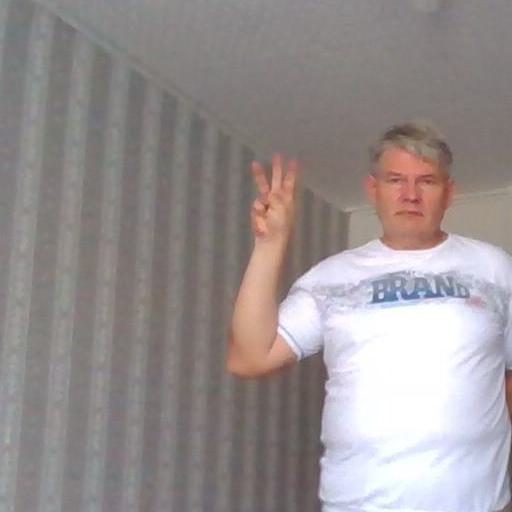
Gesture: three